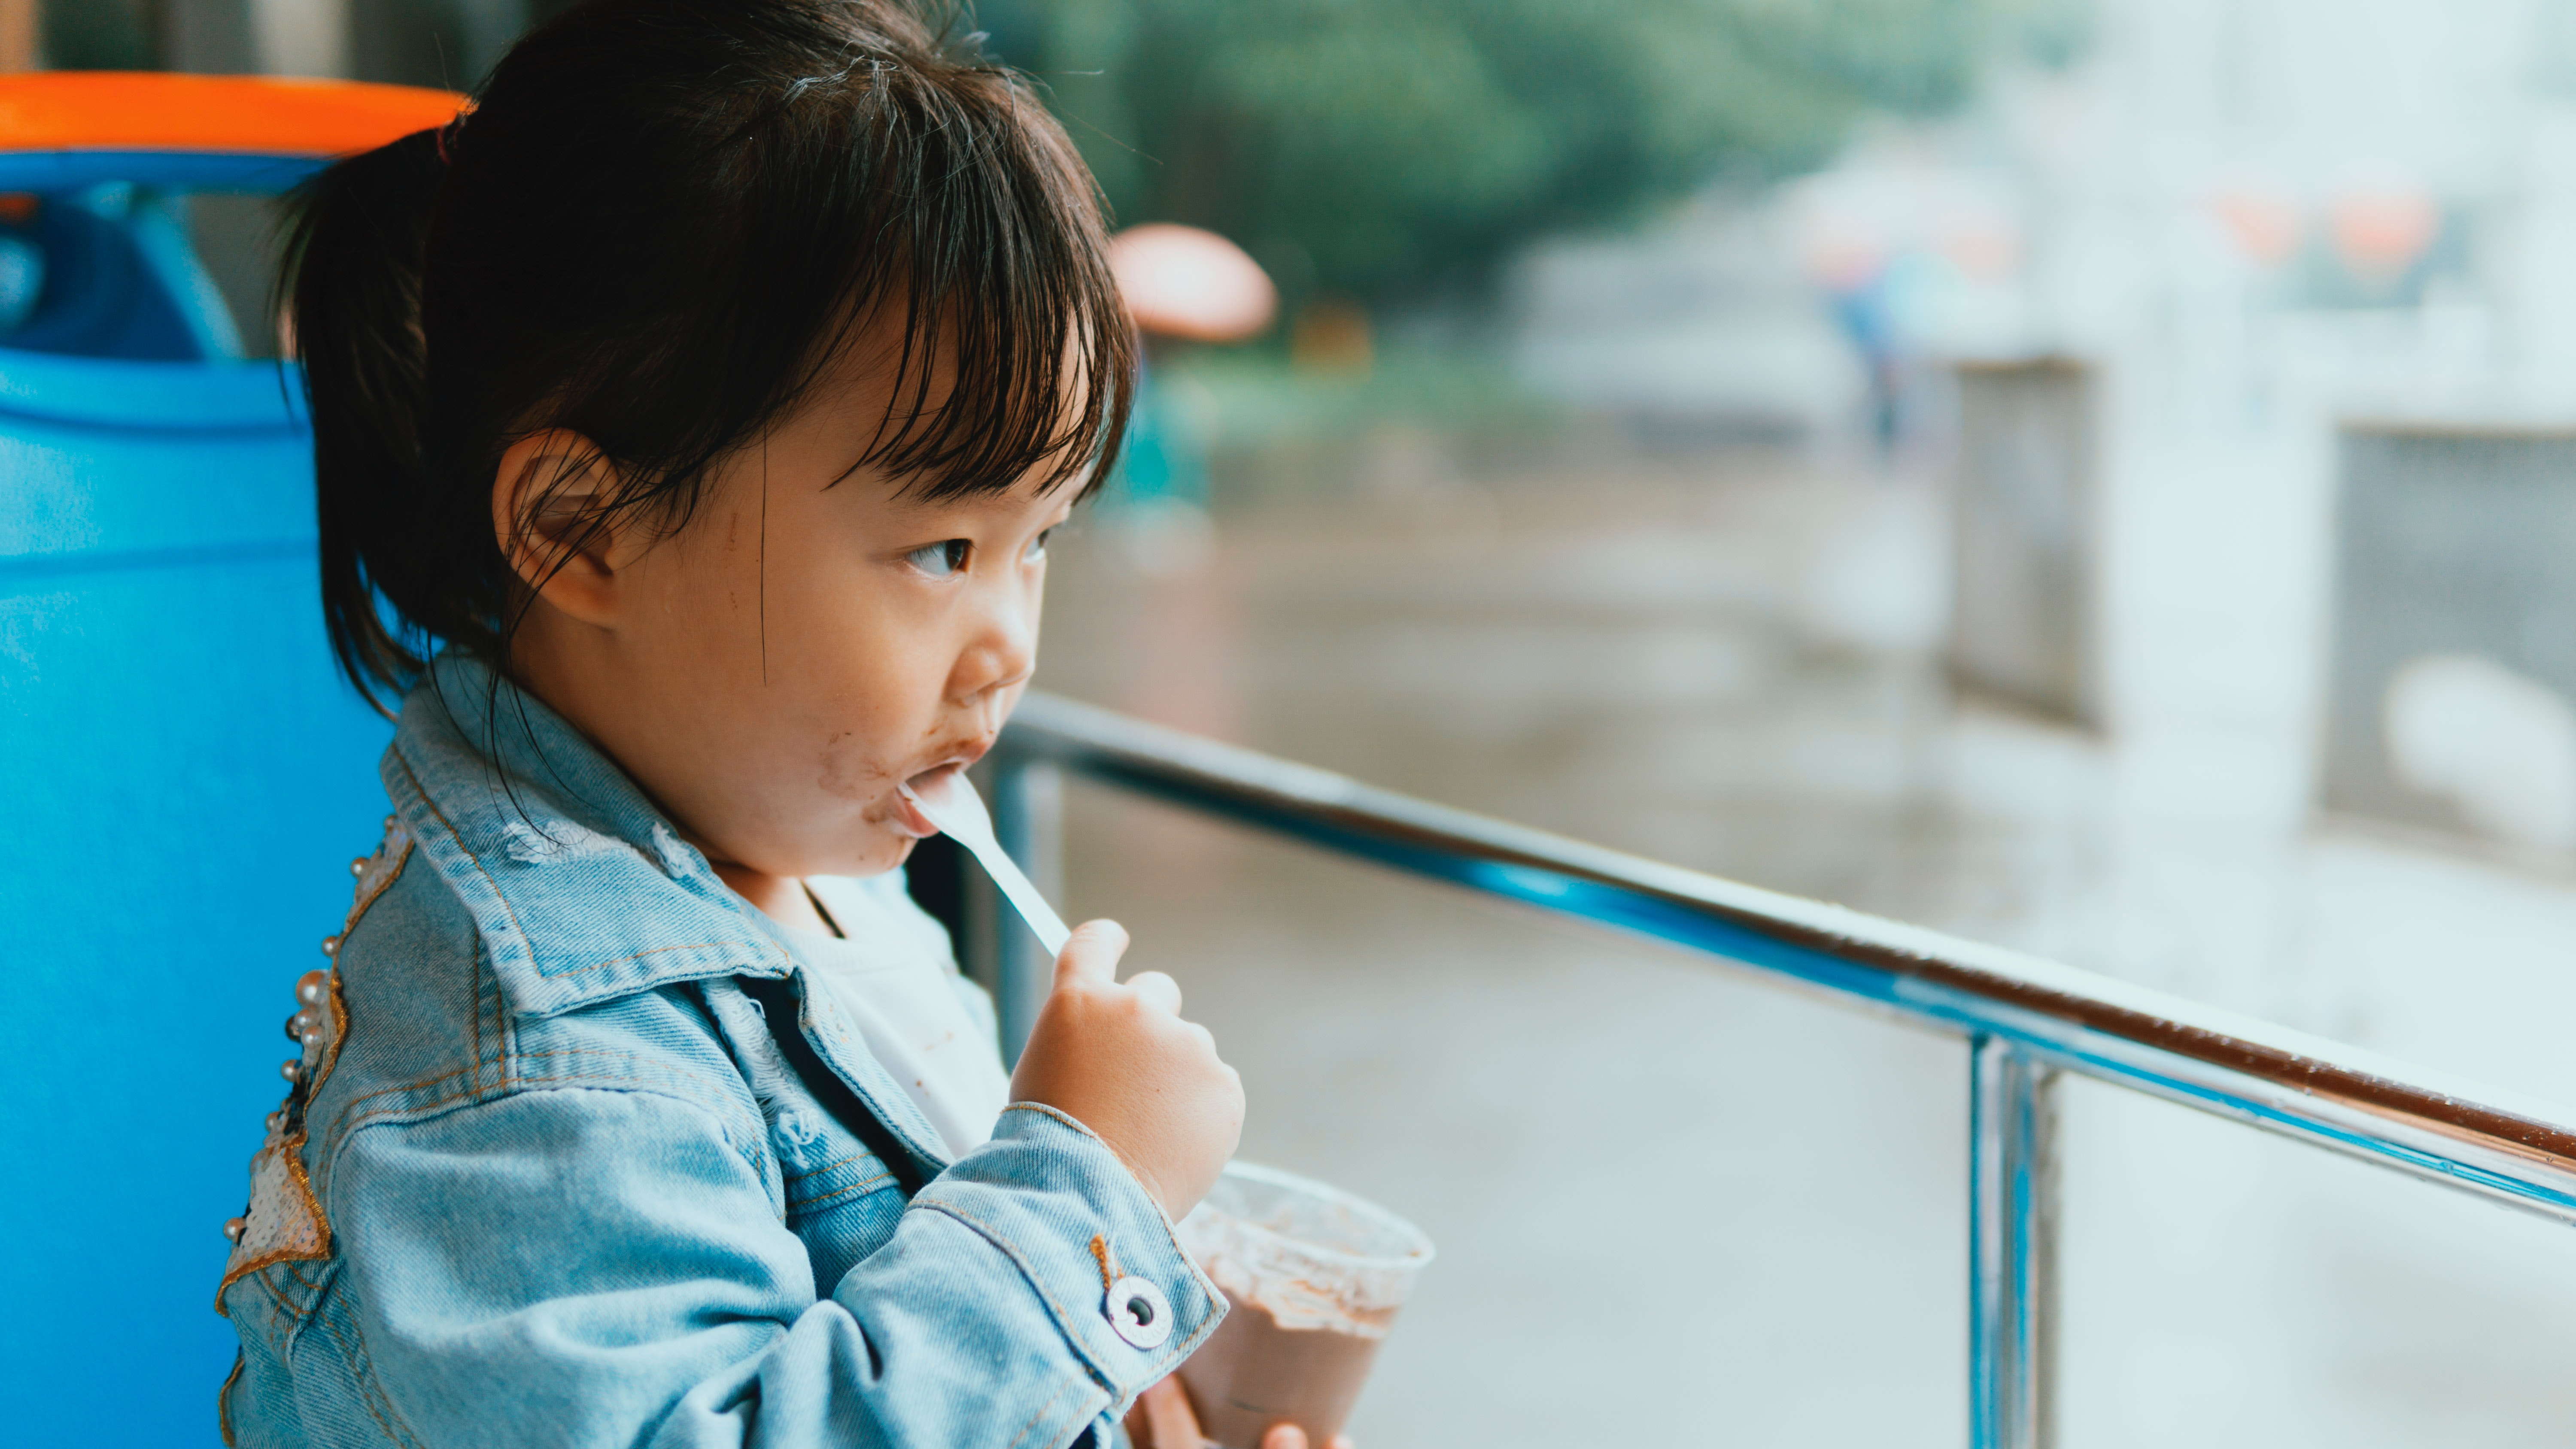
blue, skin, child, snapshot, girl, photography, eye, boy, toddler, sitting, fun, smile, portrait photography, happiness, vacation